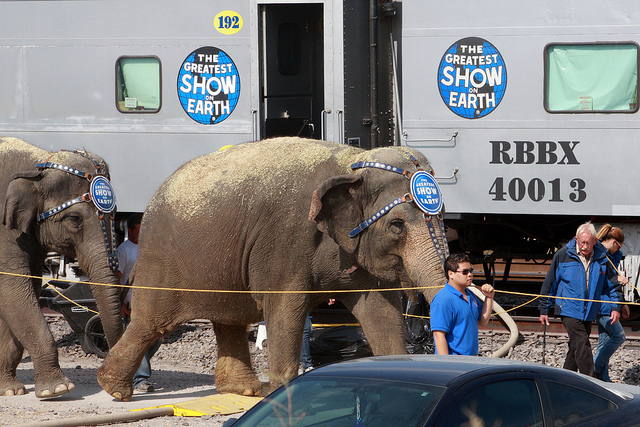
A herd of circus elephants walking in front of a large train.

two elephants walking with people leading them near a train